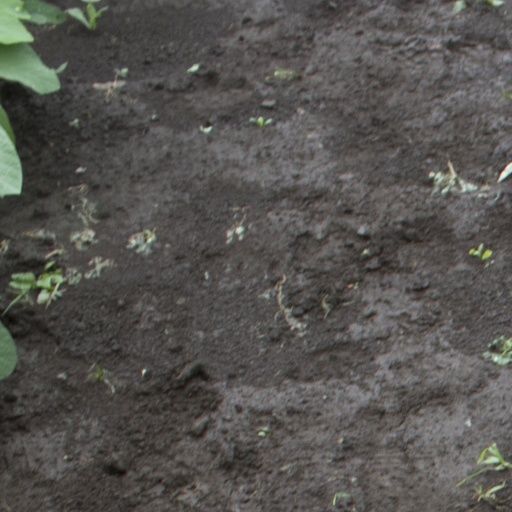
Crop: soybean